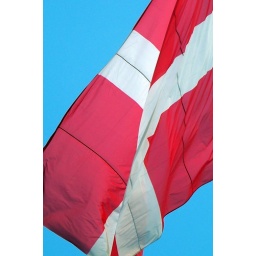
flag of Savoie, my birth region, in the blue sky of Conflans, an old medieval city near Albertville, Savoie, french Alps